A te

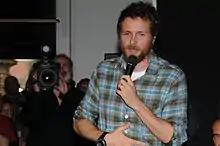
Jovanotti wrote the song as a love declaration to his partner, who later became his wife, during a moment of separation.

"A te" is a romantic piano ballad, written by Jovanotti and Franco Santarnecchi and produced by Michele Canova.